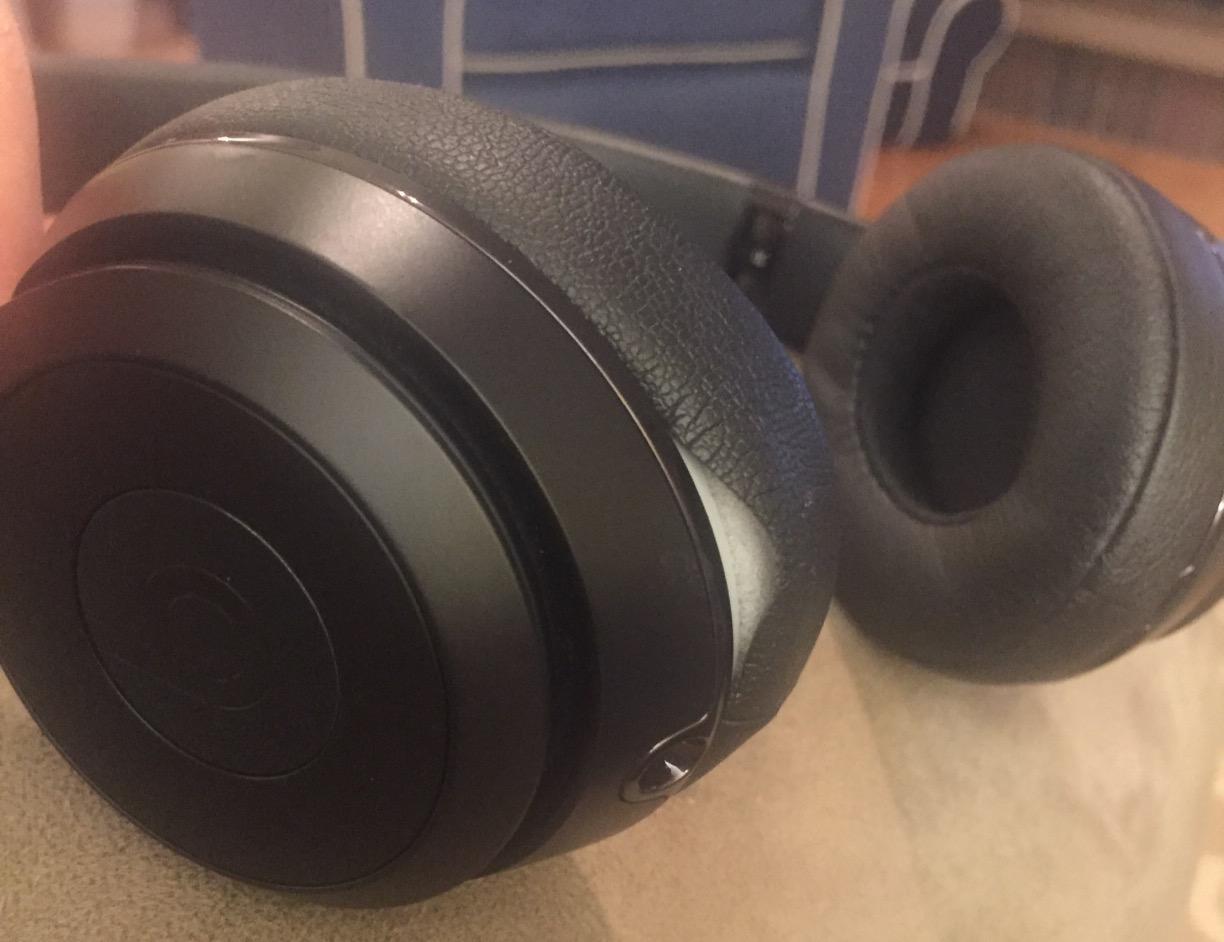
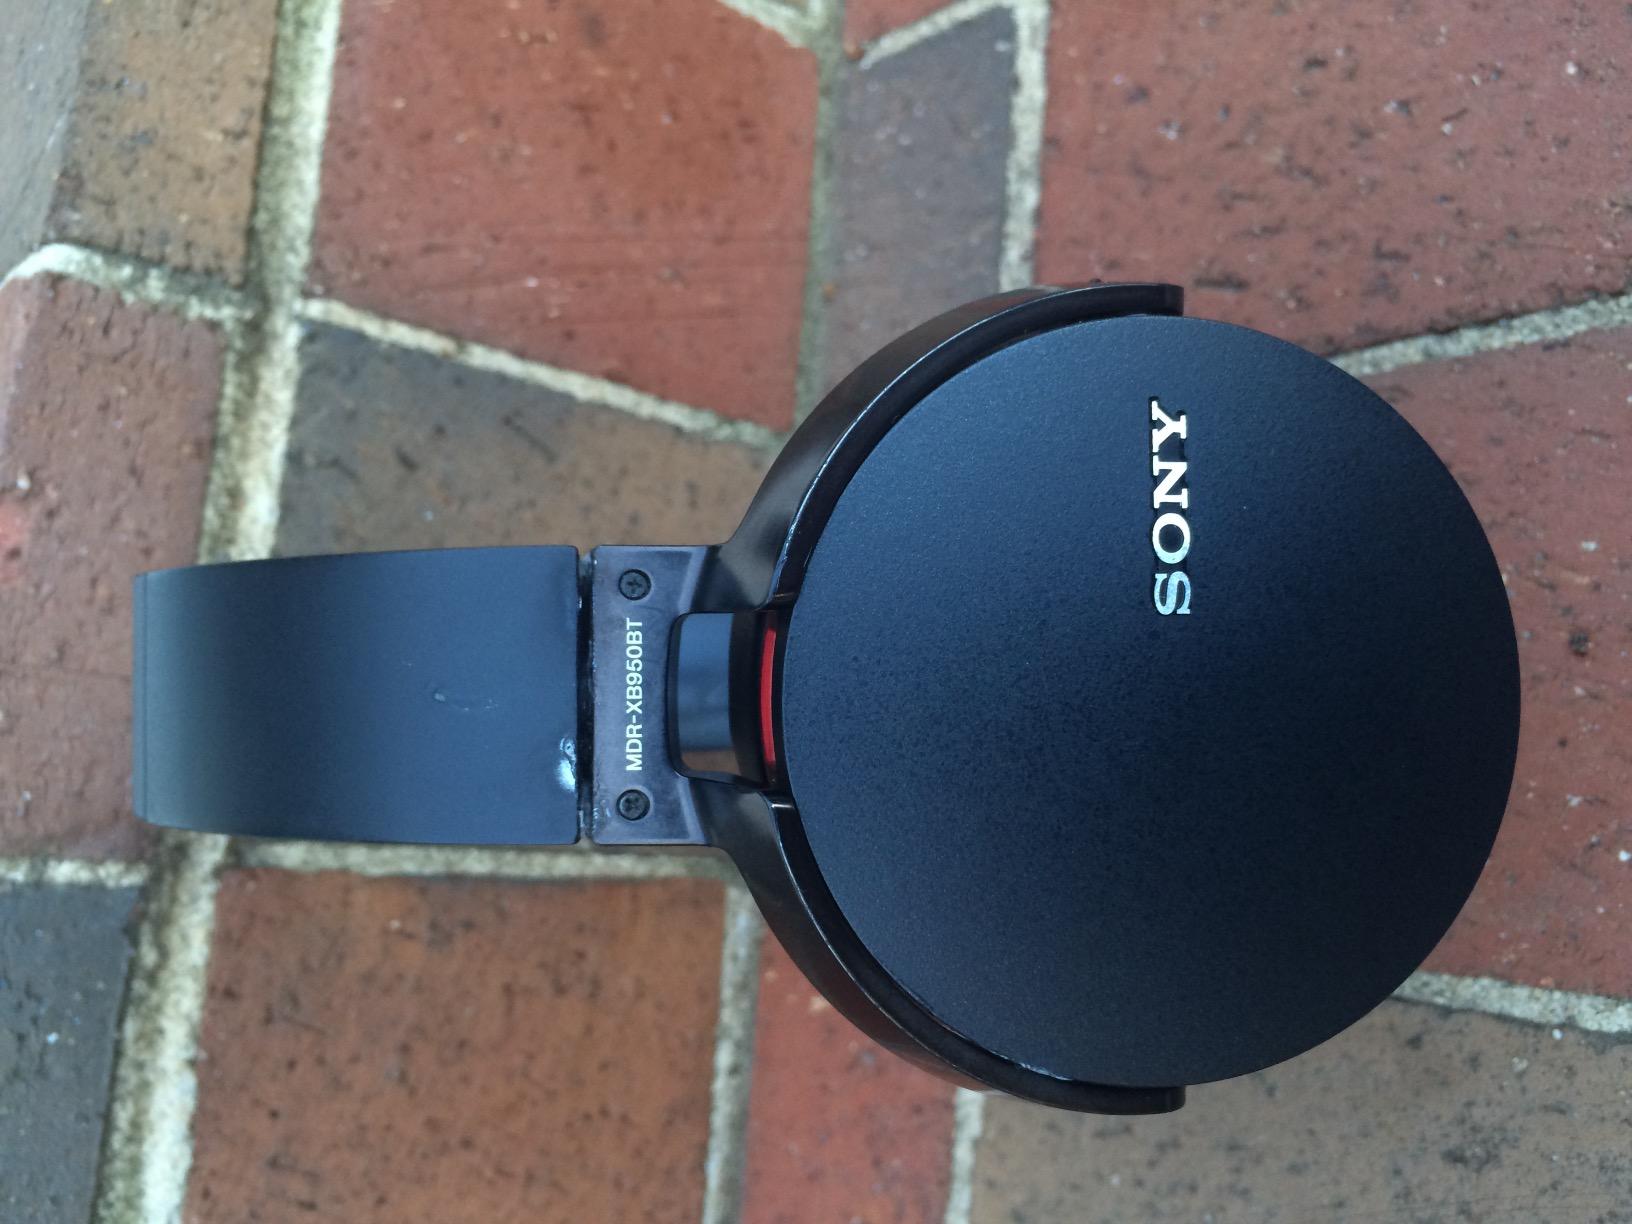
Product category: headphones
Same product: no